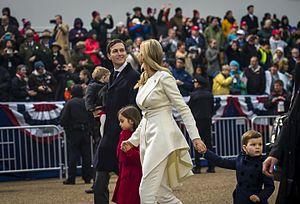
Jared Corey Kushner, né le 10 janvier 1981 à Livingston, est un homme politique et homme d'affaires américain.